List of Final Destination characters

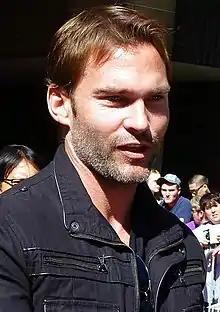

Alex Theodore Browning is the protagonist and visionary of "Final Destination". He is one of the survivors of the Flight 180 explosion, and the sixth survivor to die.